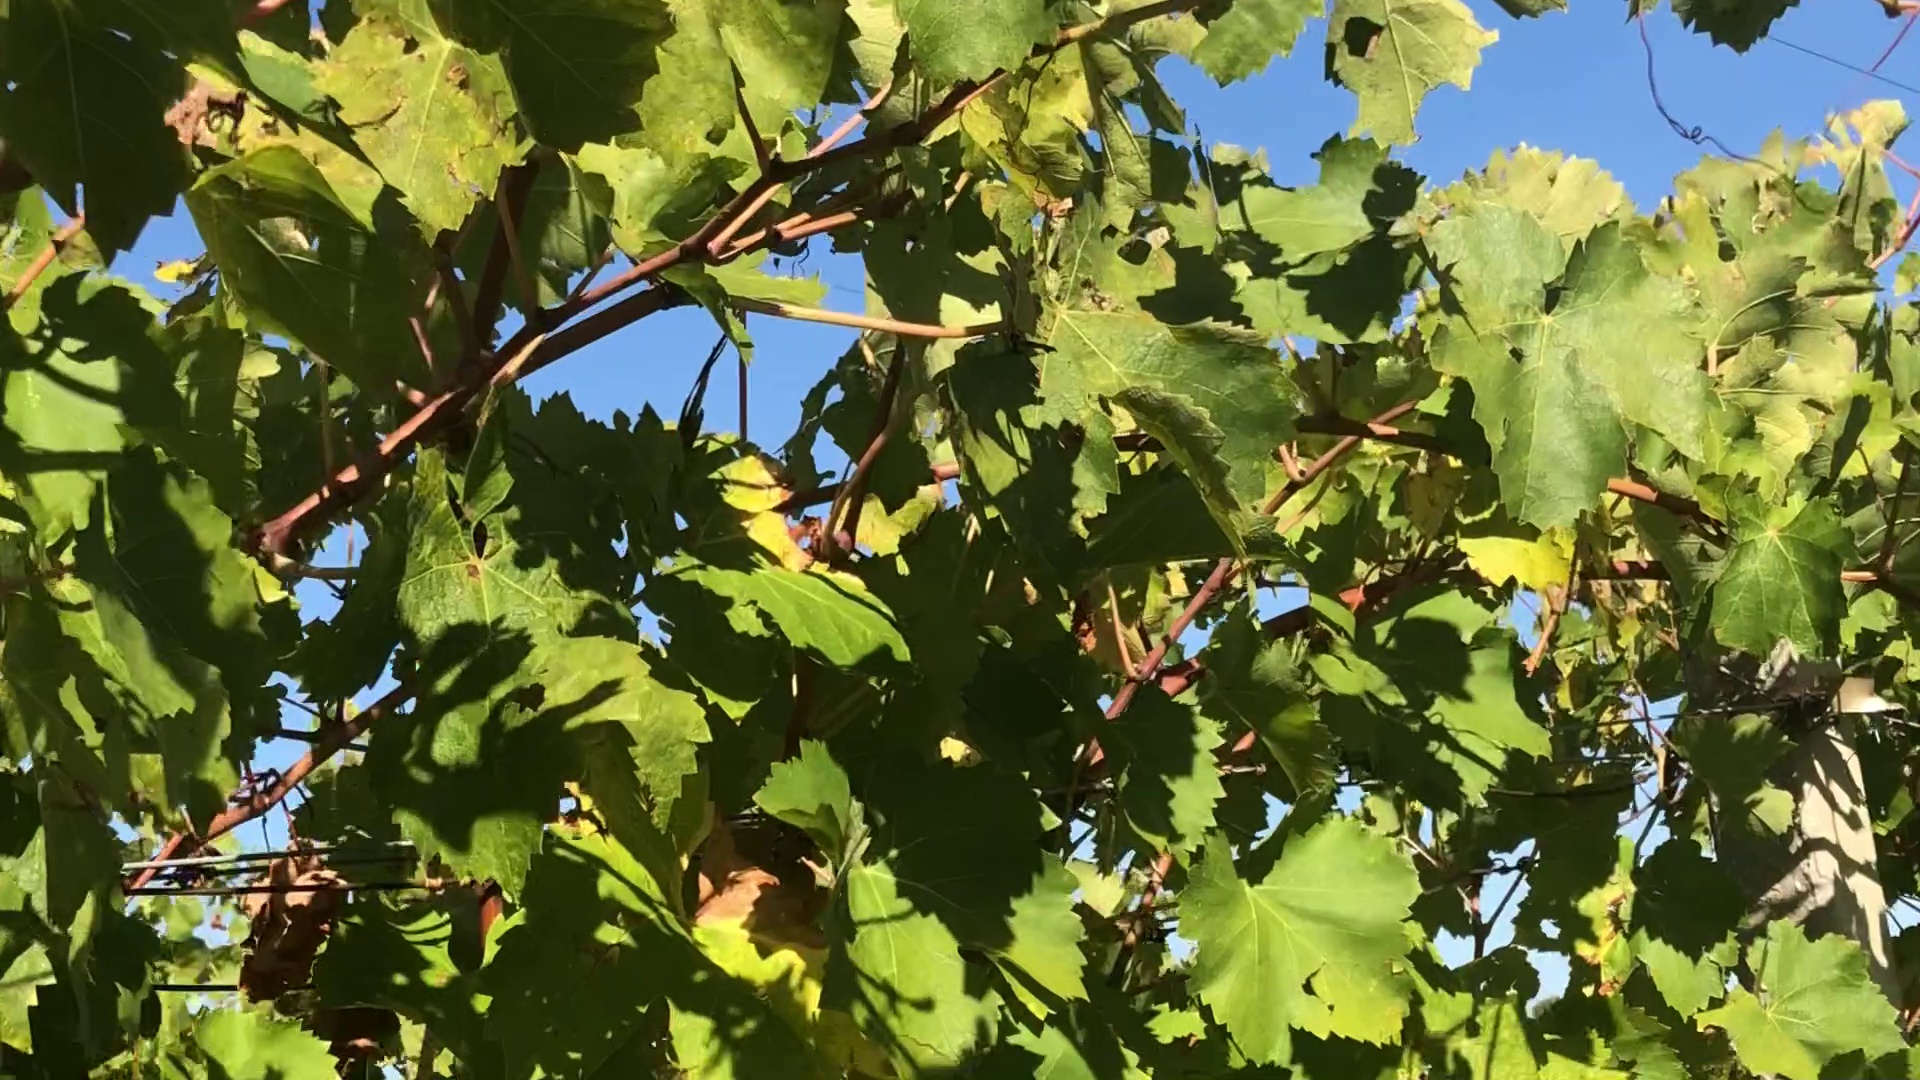
Label: healthy